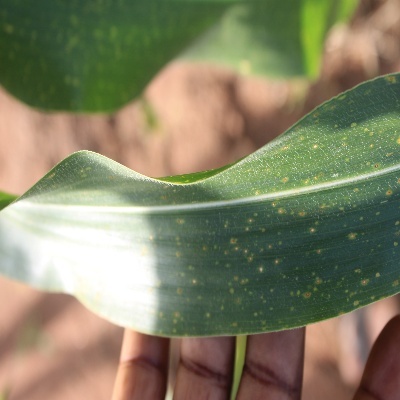
Label: Corn_(Maize)___Leaf_Spot